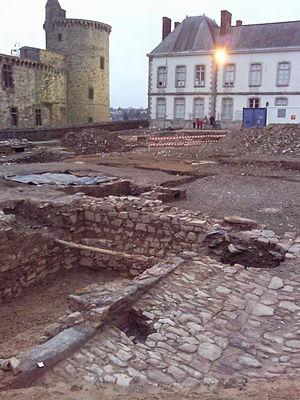
Fouilles archéologiques sur la Place du Château de Vitré préalable à un aménagement. Au premier plan, on peut distinguer une rue pavée qui semble être antérieure au XVe siècle. On peut voir également les soubassements des habitations le long de cette voie. Cette découverte sous-entend une urbanisation très ancienne sur ce que l'on croyait être l'Avant-Cour du Château. Les maisons médiévales vitréennes s'étendaient donc jusqu'au pied du château.
L’histoire de Vitré, la question des origines de la ville, de son développement, de ses fortifications et de son évolution au cours de la période médiévale puis moderne ont passionné les érudits et les chercheurs. Vitré fait ainsi l'objet de nombreux travaux historiques depuis Arthur de La Borderie qui jette les bases d'une historiographie vitréenne encore tenace.
Vitré /vi.tʁe/ est une commune française située dans le département d'Ille-et-Vilaine. Ses habitants sont les Vitréens et les Vitréennes. La ville comptait 18 037 habitants en 2017, ce qui en fait la 14ᵉ plus grande ville de la région et la 522ᵉ de France. Elle est au cœur de la communauté d'agglomération de Vitré Communauté.